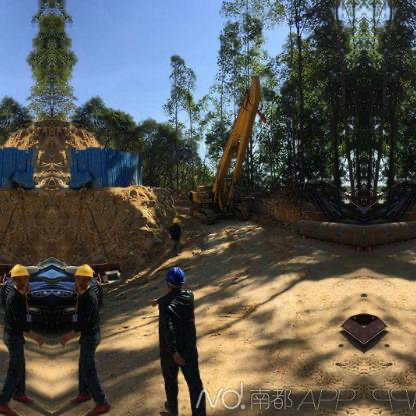
Objects in the image:
label: helmet
label: helmet
label: helmet